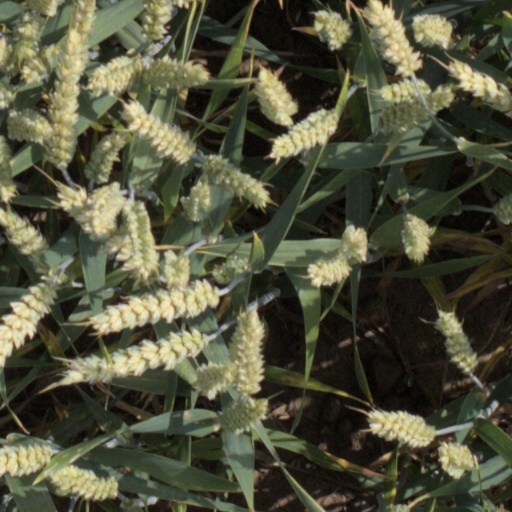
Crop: wheat